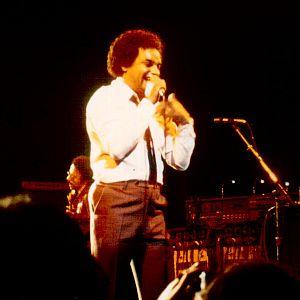
Le chanteur Gary U.S. Bonds à Paris (Palace)
Gary U.S. Bonds, né Gary Anderson, le 6 juin 1939 à Jacksonville, est un chanteur et un compositeur américain de rhythm and blues.